USS Meyerkord

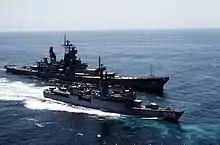
"Meyerkord" with in 1983.

In 1984 a minor scandal erupted when it was revealed to US media that a suicidal sailor had been chained inside the helicopter hangar aboard "Meyerkord" for seven days. This had occurred during the aftermath of the downing of KAL 007 and the Navy stated the suicidal crewmember was a danger to himself and others and could not be medically evacuated immediately due to the urgency of the operations at the time. The sailor was later found guilty of disobeying orders and drug usage and given 30 days confinement with hard labor and a bad conduct discharge.